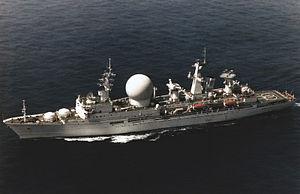
La Classe Marshal Nedelin est une classe de bâtiment d'essais et de mesures russe.